Ottoman architecture

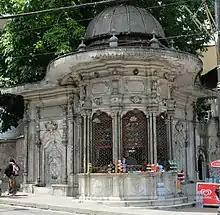
Sebil of Abdülhamid I, Istanbul (circa 1780)

The historical period known as the Tulip Period or Tulip Era is considered to have begun in 1718, during Ahmed III's reign, and lasted until the Patrona Halil revolts of 1730, when Ahmed III was overthrown. These years of peace inaugurated a new era of growing cross-cultural exchange between the Ottoman Empire and Western Europe. From the 18th century onward, European influences were thus introduced into Ottoman architecture as the Ottoman Empire itself became more open to outside influences. The period saw significant influence from the French Rococo style (part of the wider Baroque style) that emerged around this time under the reign of Louis XV. In addition to European influences, the decoration of the Tulip Period was also influenced by Safavid art and architecture to the east. Although the new architectural style that emerged at this time is generally associated with the Tulip Period, constructions from the first years of Ahmed III's reign, such as the so-called Fruit Room created in 1705 within Topkapı Palace, demonstrate that the new style was already in existence by then.